Archibald Hill

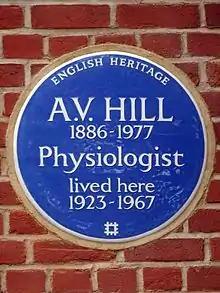
Blue plaque at 16 Bishopswood Road, Highgate

On 9 September 2015, an English Heritage Blue plaque was erected at Hill's former home, 16 Bishopswood Road, Highgate, where he had lived from 1923 to 1967. Since then the house had been divided into flats and owned by Highgate School, where Hill was a Governor from 1929 to 1960. It has now been sold, redeveloped and renamed as Hurstbourne. In Hill's time, according to his grandson Nicholas Humphrey, regular guests at the house included 18 exiled Nobel laureates, his brother-in-law, the economist John Maynard Keynes, and also friends as diverse and unexpected as Sigmund Freud and Stephen Hawking, he met during the course of his long and extraordinary life. After-dinner conversations in the drawing room would inevitably involve passionate debates about science or politics. "Every Sunday we would have to attend a tea party at grandpa's house and apart from entertaining some extraordinary guests, he would devise some great games for us, such as frog racing in the garden or looking through the lens of a (dissected) sheep's eye". Sir Ralph Kohn FRS who proposed the Blue plaque, said: "The Nobel Prize winner A. V. Hill contributed vastly to our understanding of muscle physiology. His work has resulted in wide-ranging application in sports medicine. As an outstanding Humanitarian and Parliamentarian, he was uncompromising in his condemnation of the Nazi regime for its persecution of scientists and others. A. V. Hill played a crucial role in assisting and rescuing many refugees to continue their work in this country".